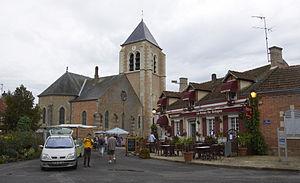
Vide grenier et l'église à Ménestreau-en-Villette, France
Ménestreau-en-Villette est une commune française, située dans le département du Loiret en région Centre-Val de Loire.
La liste des monuments historiques du Loiret recense les monuments historiques situés dans le département français du Loiret.